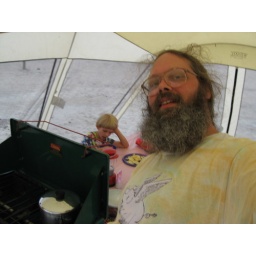
coleman stove beans in the screen tent